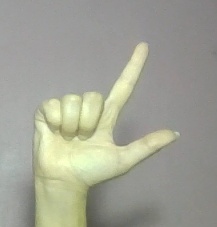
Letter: laam